Aaron Summerscale

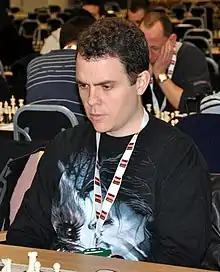
Aaron Summerscale, London 2010

Aaron Piers Summerscale (born 26 August 1969) is an English chess player who holds the title Grandmaster.